Yaesu (brand)

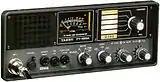
Yaesu FT-180 commercial HF ship/shore communications equipment

Yaesu has manufactured a number of devices listed in Yaesu radio transceivers throughout its history. The focus is still on amateur radio transceivers.